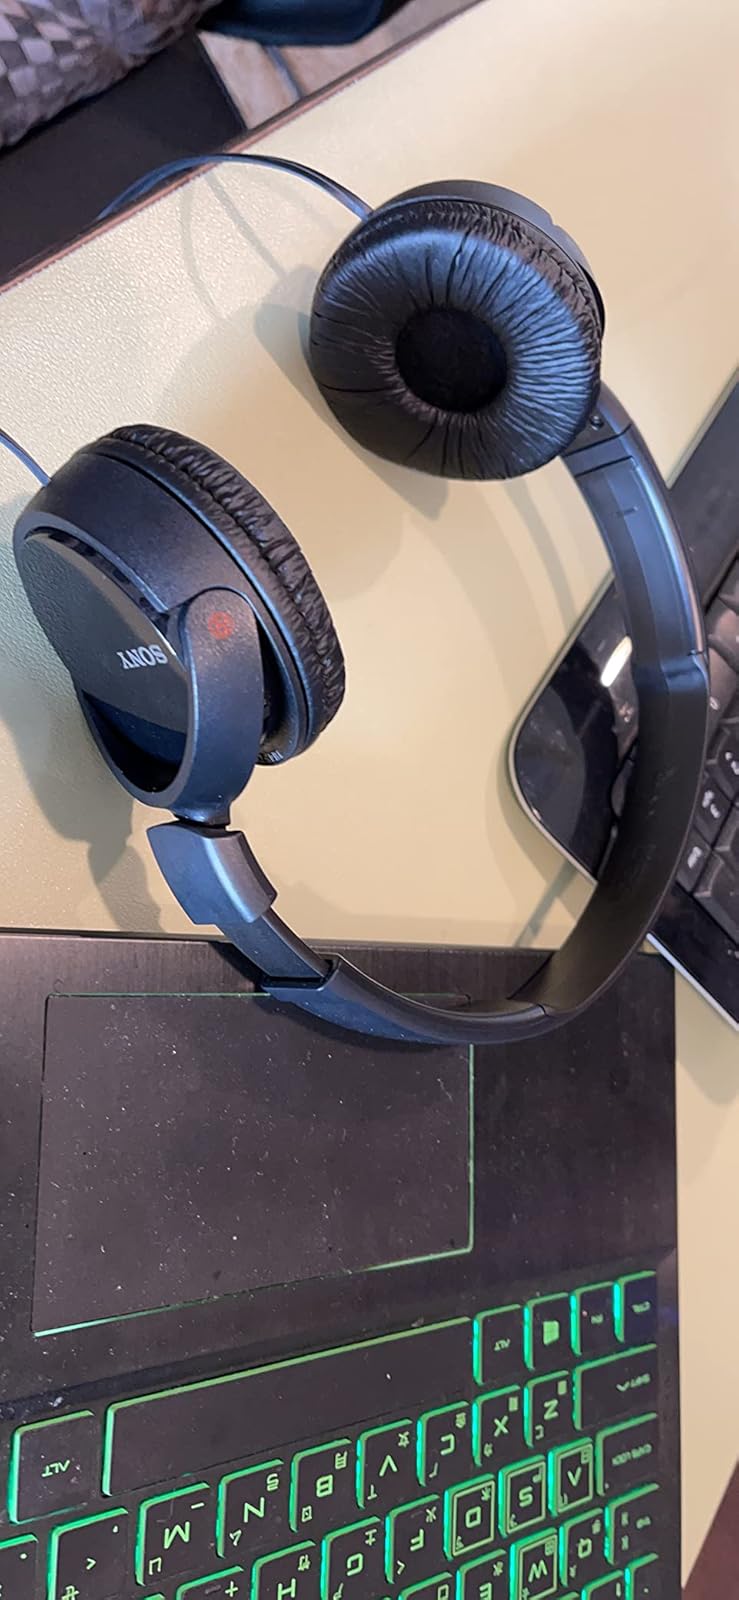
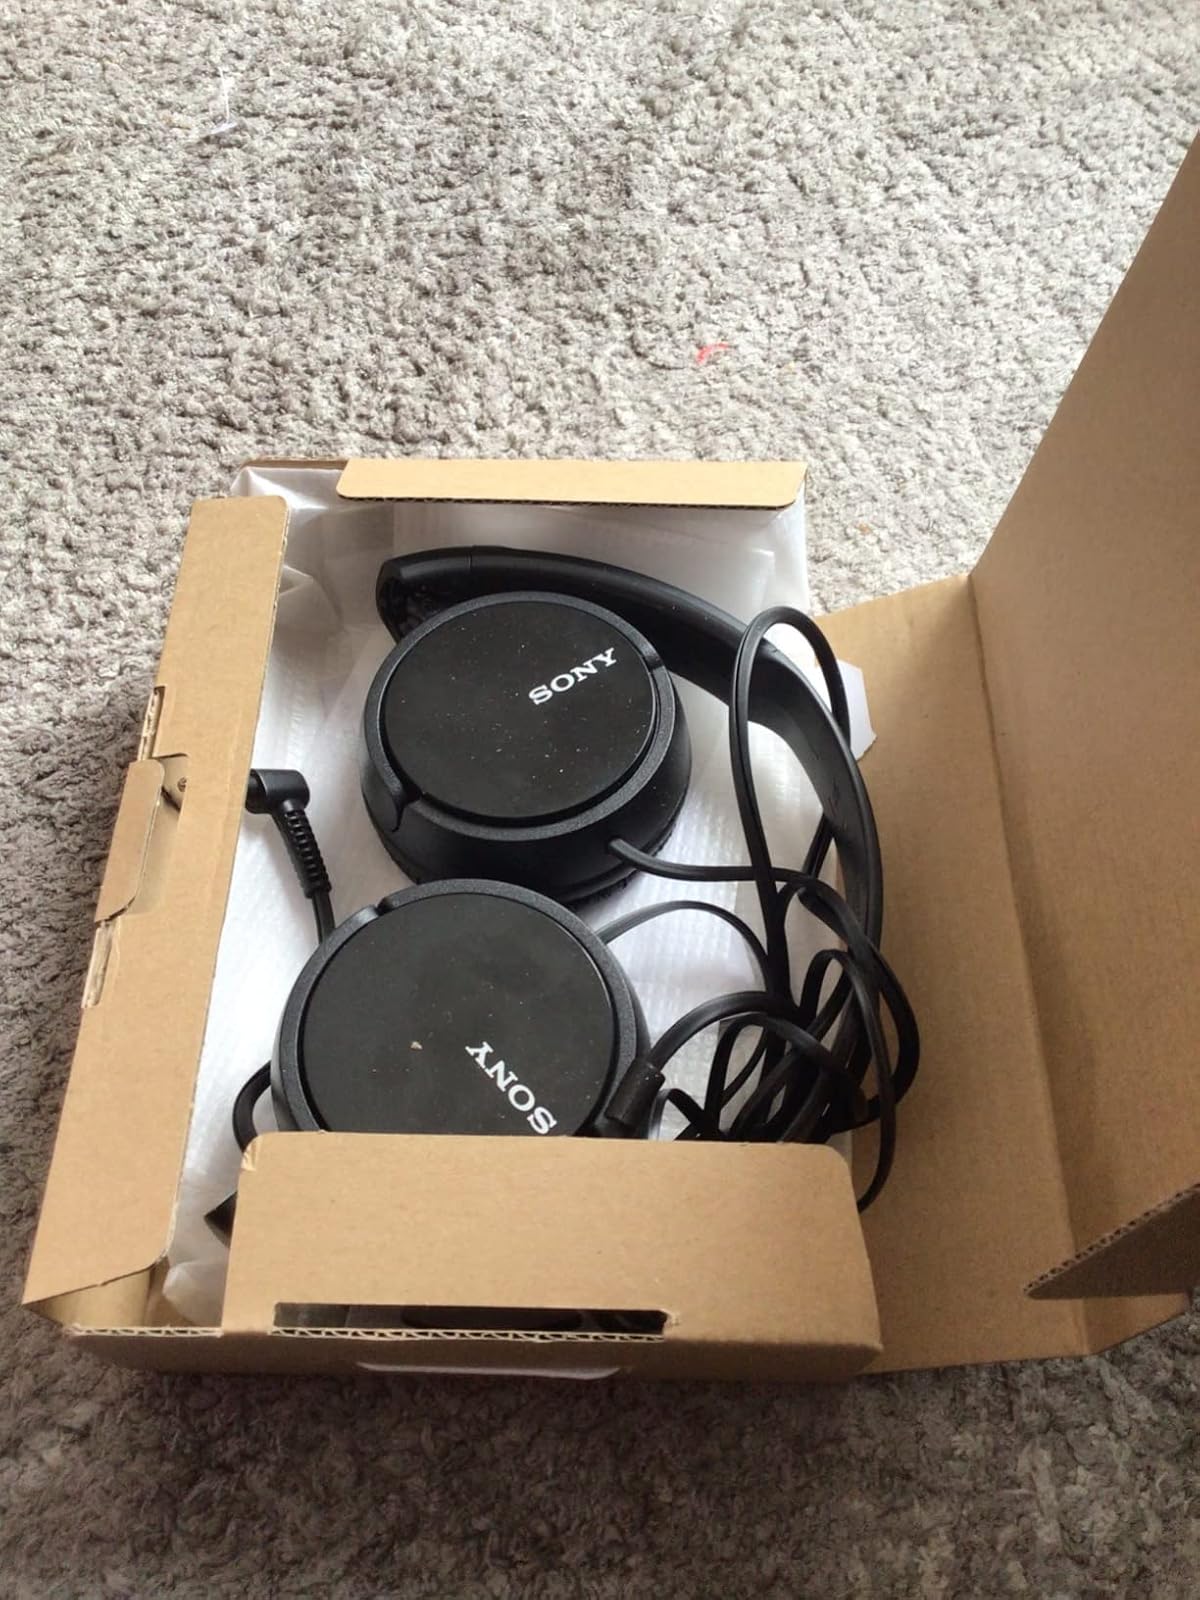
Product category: headphones
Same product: yes